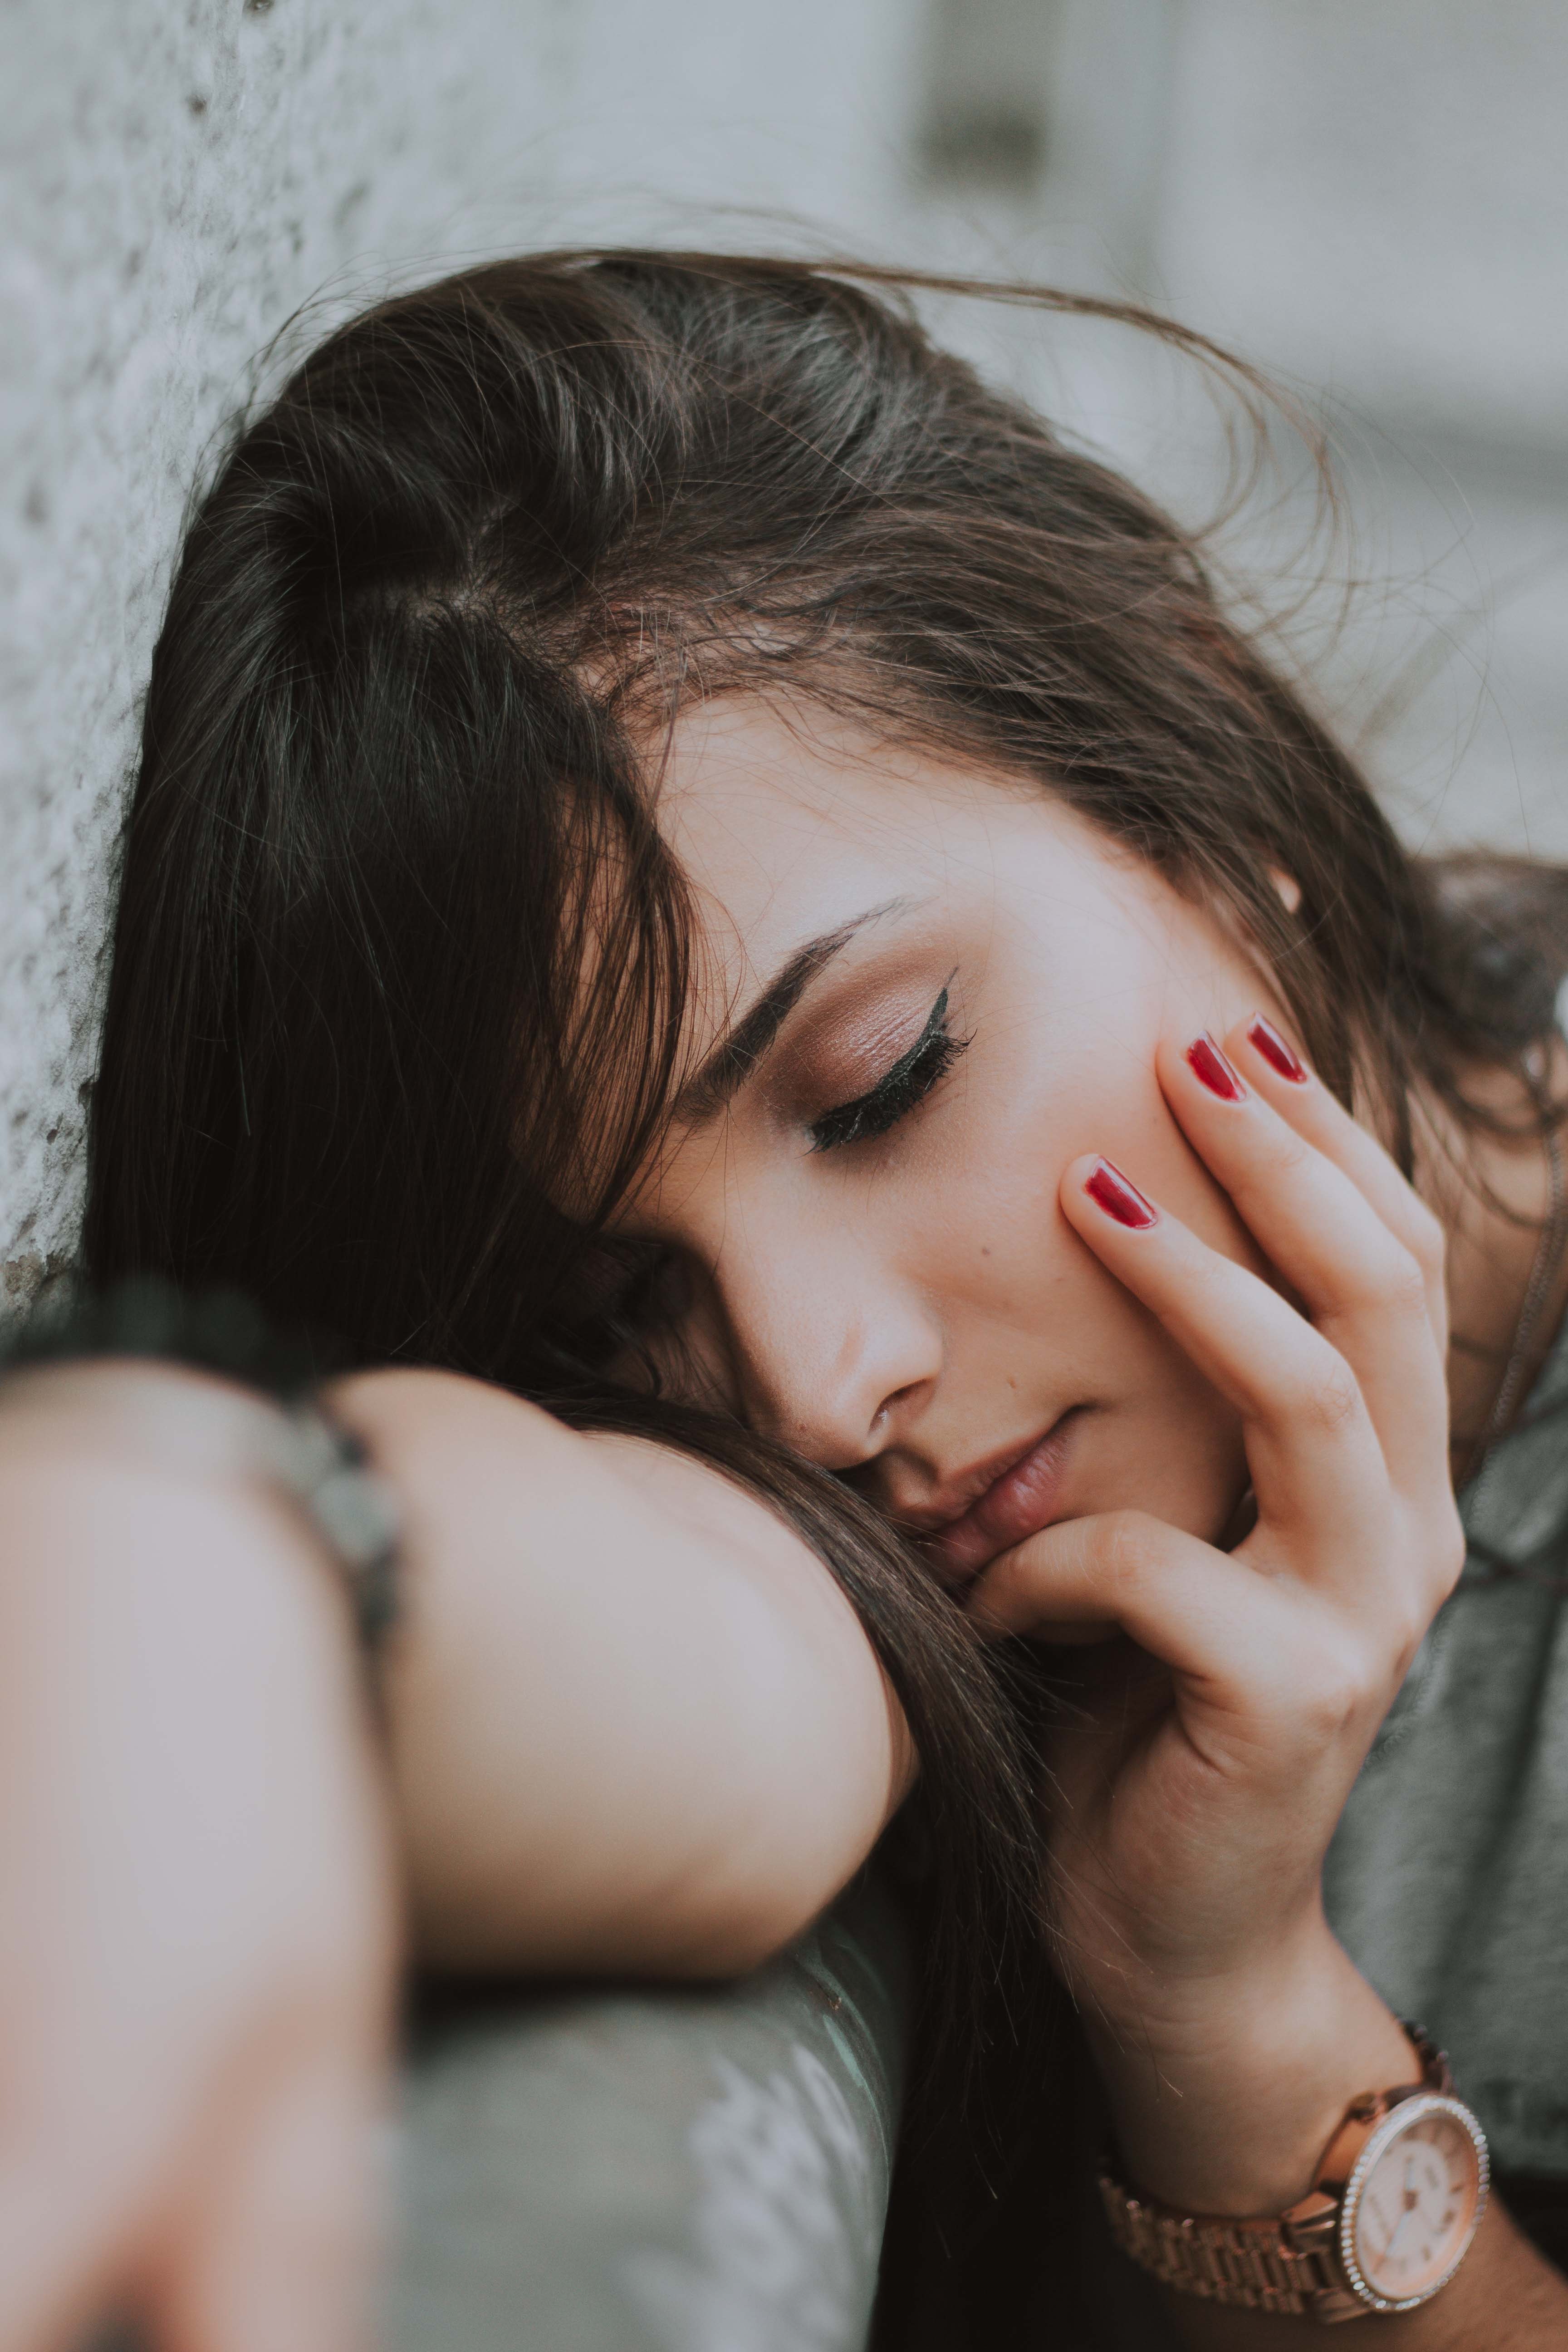
hair, face, beauty, skin, lip, nose, cheek, eye, photography, long hair, hand, brown hair, black hair, gesture, smile, eyelash